Viktor Troicki

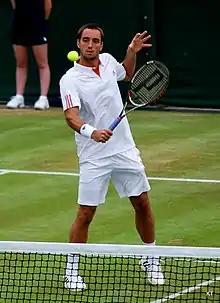
Troicki at 2012 Wimbledon

Troicki began the year by competing in the Qatar Open as the fifth seed, where he advanced to the semifinals after defeating Daniel Gimeno Traver 6–1, 7–5, Olivier Rochus 6–2, 6–2, and Łukasz Kubot 4–6, 6–4, 7–6, but lost to Rafael Nadal 1–6, 3–6. At the Medibank International Sydney, he beat Florent Serra 7–6, 6–4, in the first round and lost to Marcos Baghdatis in the second round 5–7, 3–6. He then lost in the second round of the Australian Open to Florian Mayer 6–4, 4–6, 6–7, 1–6. In the Zagreb Indoors, he was upset by Michael Berrer 4–6, 3–6, in the quarterfinals, after defeating Rainer Schüttler 6–3, 6–2, and Mikhail Kukushkin 7–5, 7–5. He then retired against Jürgen Melzer in the first round of the ABN AMRO World Tennis Tournament due to an elbow injury, being 3–6, 0–3 down. He then competed in the Dubai Tennis Championships, where he lost to compatriot Novak Djokovic in the second round. In the BNP Paribas Open, he lost in the fourth round to Tomáš Berdych 1–6, 3–6, having only played and won one game in the previous rounds, as he received a bye when his second round opponent Pablo Cuevas retired after one game and Nikolay Davydenko withdrew. In the Sony Ericsson Open, he lost to David Nalbandian in a close match 3–6, 6–4, 4–6, in the second round, after receiving a bye.